Sidney Wood (phonetician)

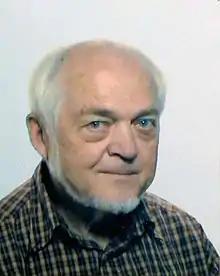

Wood’s research, based on X-ray motion films of speech (Regional Southern British English, South Swedish, Bulgarian, Colloquial Cairo Arabic, West Greenlandic Inuit) and vocal tract modelling, is widely cited. It is devoted to the following topics: